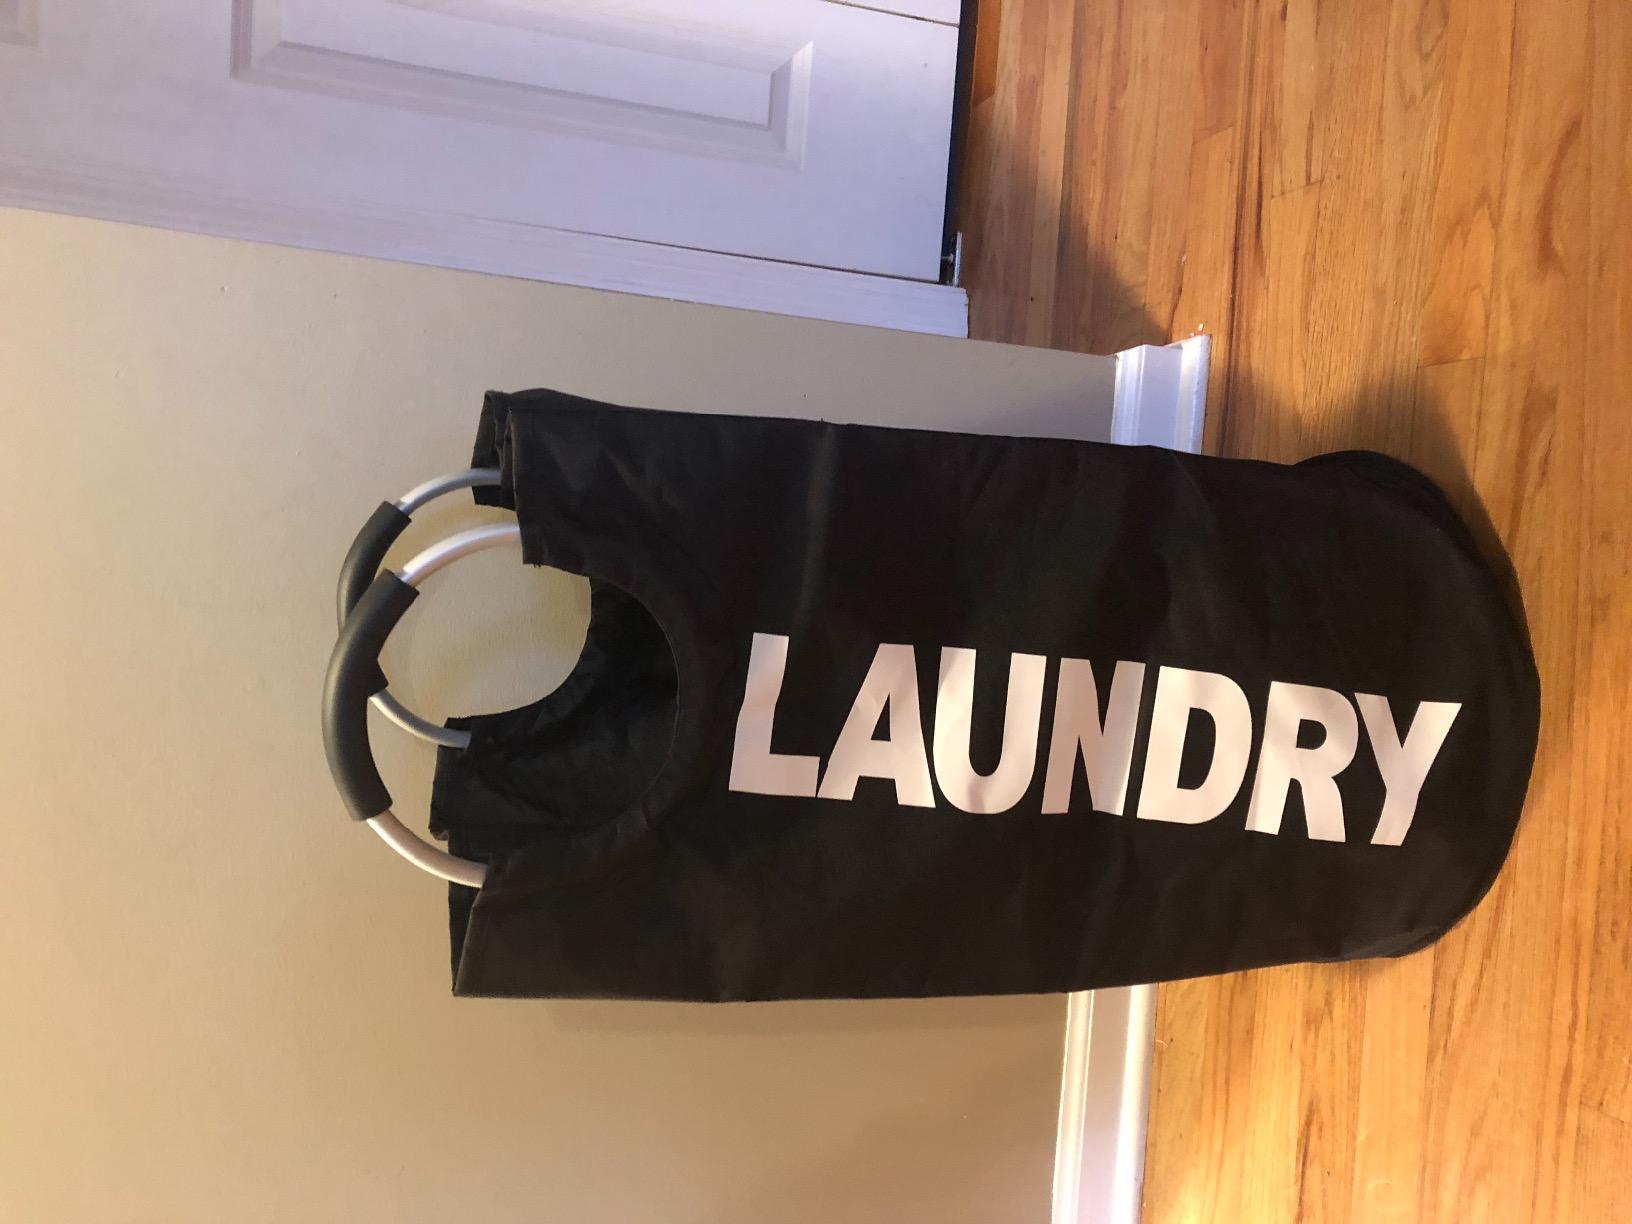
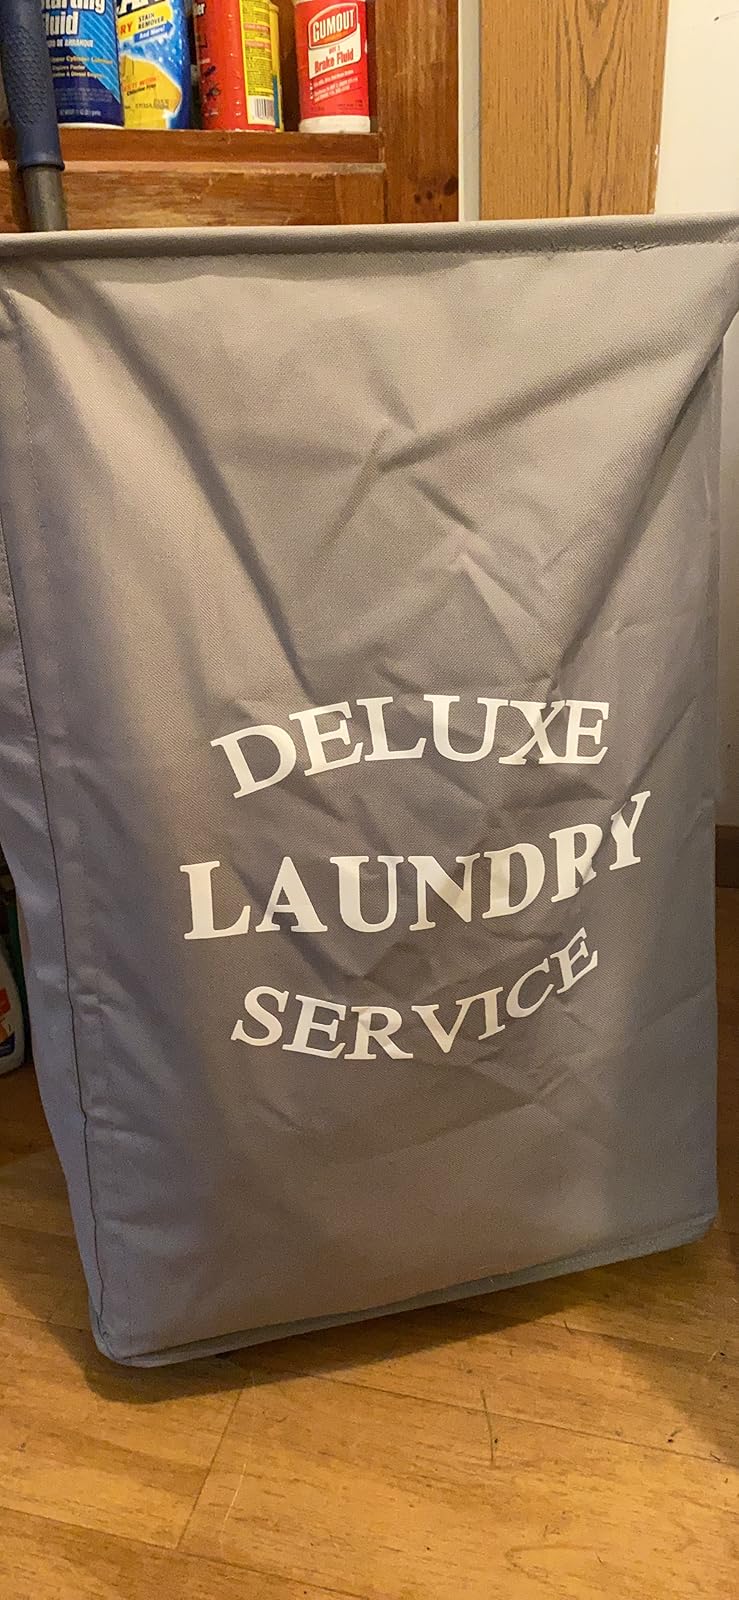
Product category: items_hamper
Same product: no